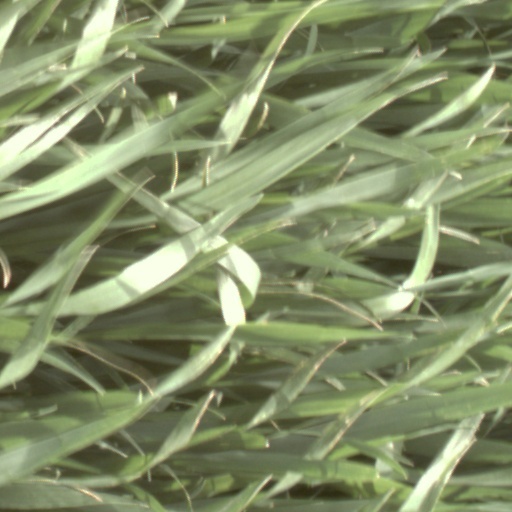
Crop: wheat